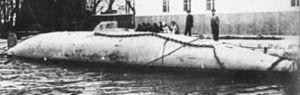
Isaac Peral y Caballero, né à Carthagène le 1ᵉʳ juin 1851 et mort à Berlin le 22 mai 1895, est un scientifique, marin et militaire espagnol, capitaine de l'Armada espagnole et inventeur du torpilleur sous-marin, connu sous le nom de Peral.
L'histoire des sous-marins commence par la prise de conscience de l'intérêt de la navigation sous-marine, que ce soit pour des questions de discrétion ou comme défi technique, avant même l'avènement de bateaux destinés à naviguer sous l'eau.